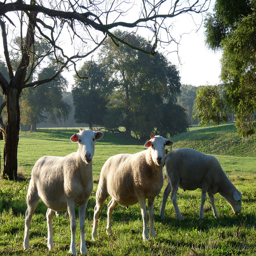
Sheep gathered around together on a lush green grass covered field.
Three sheep are standing and grazing on a grassy field.
Sheep grazing in a large field of green grass.
Cows are in a green field grazing on grass.
A group of sheep are shown under a tree.